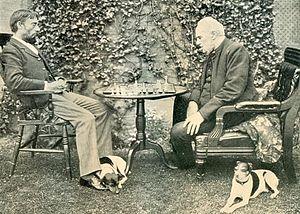
John Owen, né le 1ᵉʳ juillet 1827 à Marchington et mort le 24 novembre 1901 à Twickenham, était un vicaire anglais et un joueur d'échecs amateur de très haut niveau.
Amos Burn est un joueur d'échecs anglais qui fut un des meilleurs joueurs du monde à la fin du XIXᵉ siècle.